Sidharth Shukla

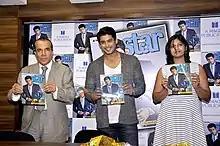
Shukla unveiling Magna magazine’s latest issue

In 2014, he won the Gold Awards Most Fit Actor award and was included in Rediff's Television's Top 10 Actors. In 2013, Shukla entered the "Times of India's" Most Desirable Men of 2013 at 34th position, ranking 33rd in 2014, 44th in 2017, 41st in 2018, 15th in 2019, and 11th in 2020. He was ranked 5th and 7th in the "Times of India"'s Top 20 Most Desirable Men on Television in 2017 and 2018 respectively, and then he was ranked 1st consecutively in The Times 20 Most Desirable Men on Television in 2019 and 2020. He was announced "Hindustan Times" Most Stylish TV Personality 2017. Later in the year, he was also placed at the 10th position in the exclusive list of Top 12 Indian Male Hotties of 2017 by Trendrr.